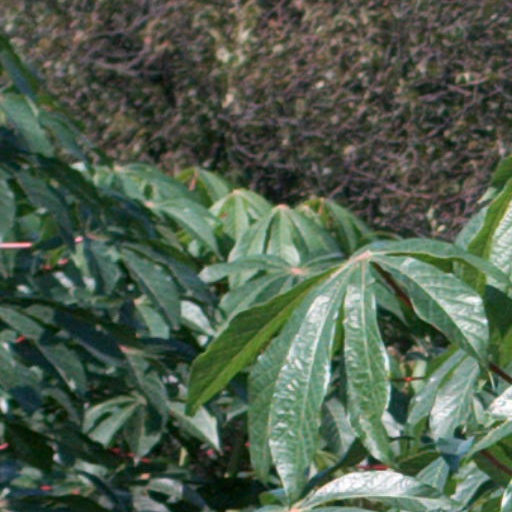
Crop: cassava